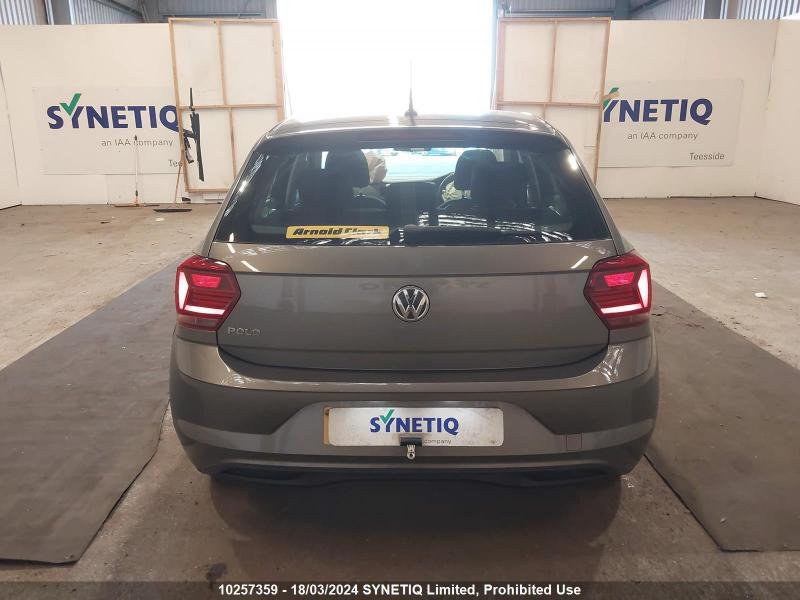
Aucun dommage détecté.
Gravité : aucun